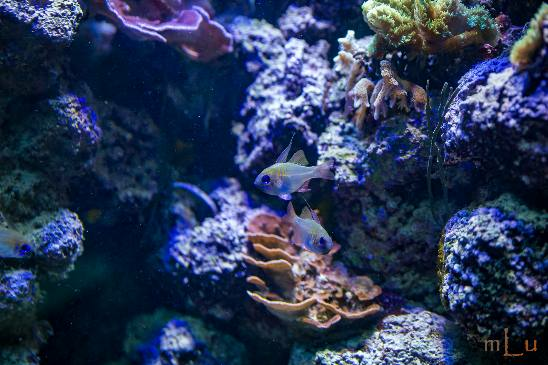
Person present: No